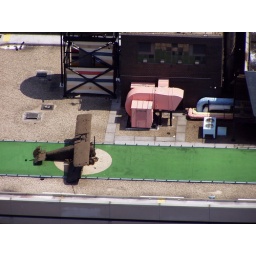
Closeup of plane on the roof of 77 Water St. building in Manhattan.